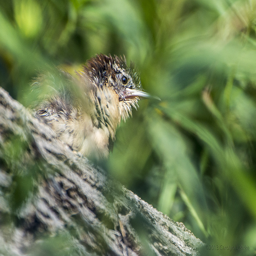
A bird perched on top of a tree branch.
A bird its on a branch with blurry leaves all around.
a bird in a tree branch with green leaves
A bird resting on a branch in a tree.
A ruffled bird sitting on a branch behind leaves.